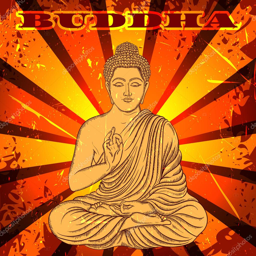
vintage poster with sitting author on the grunge background .